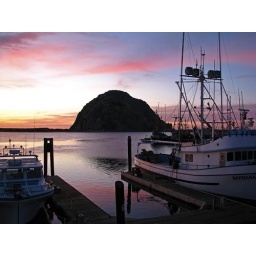
Loved the sky and the shadowy imposing rock in the background with the boats up front.